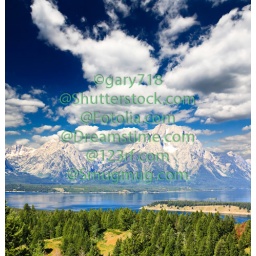
White clouds over blue sky